National Lottery (United Kingdom)

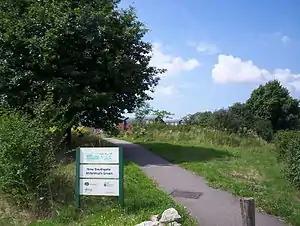
One of the 245 Millennium Greens created by the Countryside Agency with National Lottery money

In March 2022, it was announced that the UK national lottery raised £1.84 billion for good causes from March 2021 to March 2022 in a new yearly record.